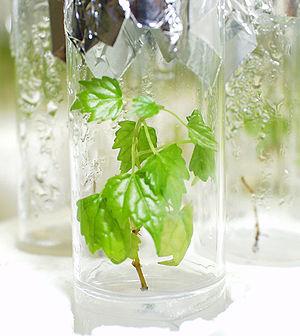
In vitro s'applique à toute activité expérimentale réalisée sur micro-organismes, organes ou cellules en dehors de leur contexte naturel et en conditions définies et contrôlées. Un exemple est la fécondation in vitro.
La viticulture est l'activité agricole consistant à cultiver une certaine variété de vigne produisant un fruit pour la consommation humaine : le raisin. Les vignes cultivées en viticulture sont des cultivars de sous-espèces du genre Vitis dénommés cépages.
La multiplication végétative, appelée aussi reproduction végétative, est un mode de multiplication permettant aux organismes végétaux de se multiplier sans reproduction sexuée.